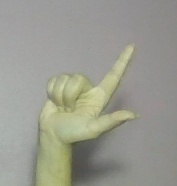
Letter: laam